Hawaiian Kingdom

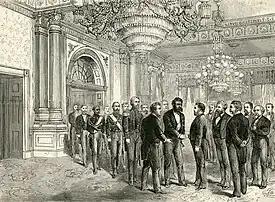
King Kalākaua meeting U.S. President Grant at the White House, 1874.

In 1782, the warrior chief who became Kamehameha the Great, started a military campaign to unite the islands that would last 15 years. He established the Hawaiian Kingdom in 1795 with the help of western weapons and advisors, such as John Young and Isaac Davis. Although successful in attacking both Oʻahu and Maui, he failed to annex Kauaʻi, hampered by a storm and a plague that decimated his army. In 1810 Kauaʻi's chief swore allegiance to Kamehameha. The unification ended ancient Hawaiian society, transforming it into a constitutional monarchy in the manner of European systems. The Kingdom thus became an early example of monarchies in Polynesian societies as contacts with Europeans increased. Similar political developments occurred (for example) in Tahiti, Tonga, Fiji, and New Zealand (see the Māori King Movement).